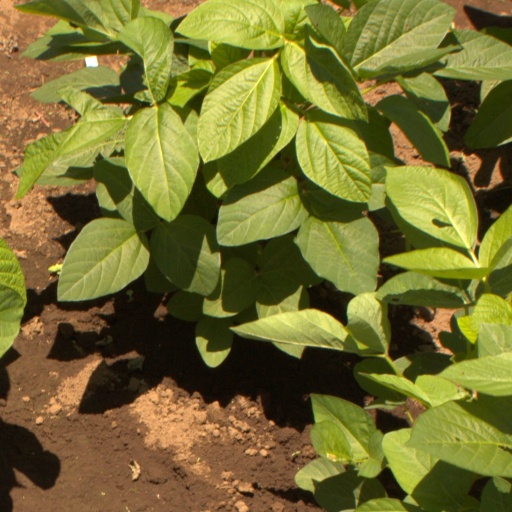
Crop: soybean